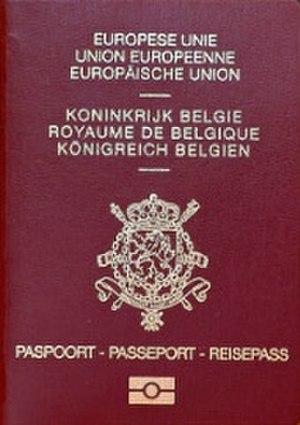
Royaume De Belgique passeport
La citoyenneté de l'Union européenne ou citoyenneté européenne est une qualité juridique qui accorde à celui qui la possède certains droits et certaines libertés publiques. Elle a été introduite par le traité de Maastricht signé en 1992. Elle est subordonnée à la notion de nationalité, qui relève de la seule compétence des États.
L'Union européenne est une association politico-économique sui generis de vingt-sept États européens qui délèguent ou transmettent par traité l’exercice de certaines compétences à des organes communautaires. Elle s'étend sur un territoire de 4,2 millions de kilomètres carrés, est peuplée de plus de 443 millions d'habitants et est la deuxième puissance économique mondiale en termes de PIB nominal derrière les États-Unis. L’Union européenne est régie par le traité de Maastricht et le traité de Rome, dans leur version actuelle, depuis le 1ᵉʳ décembre 2009 et l'entrée en vigueur du traité de Lisbonne. Sa structure institutionnelle est en partie supranationale et en partie intergouvernementale : le Parlement européen est élu au suffrage universel direct, tandis que le Conseil européen et le Conseil de l'Union européenne sont composés de représentants des États membres. Le président de la Commission européenne est pour sa part élu par le Parlement sur proposition du Conseil européen. La Cour de justice de l'Union européenne est chargée de veiller à l'application du droit de l'Union européenne.